Michelle Mueller

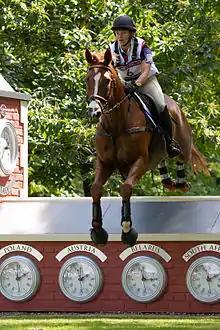
Michelle Mueller and Armistad competing at the 2012 Summer Olympics in London.

Michelle Mueller (born 20 November 1963) is a Canadian Equestrian Team athlete in Eventing. At the 2012 Summer Olympics she competed in the Individual eventing.